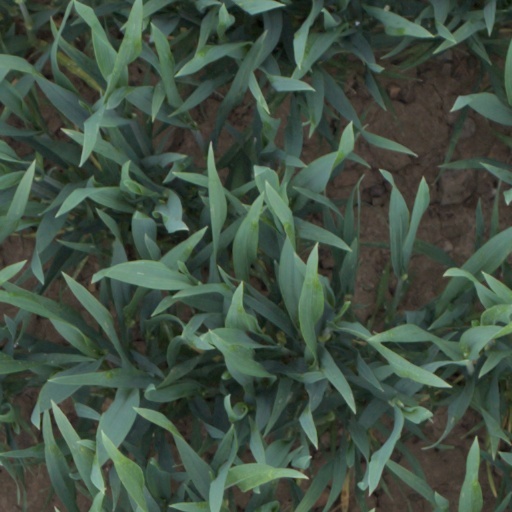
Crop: wheat